Henry Buehman

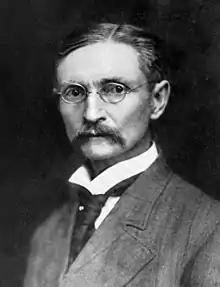

Henry Buehman (May 14, 1851December 19, 1912) was a Free Hanseatic City of Bremen-born American photographer and politician. After completing his apprenticeship, Buehman traveled to the American West, where he worked and traveled before settling in Tucson, Arizona Territory. There he purchased a portrait studio and operated a financially successful photography business. Periodic trips through the surrounding areas allowed Buehman to compile a large portfolio of scenic and Native American images in addition to his portrait work. His accomplishments as a photographer led to opportunities in other fields and Buehman eventually became the mayor of Tucson from 1895 till 1899.